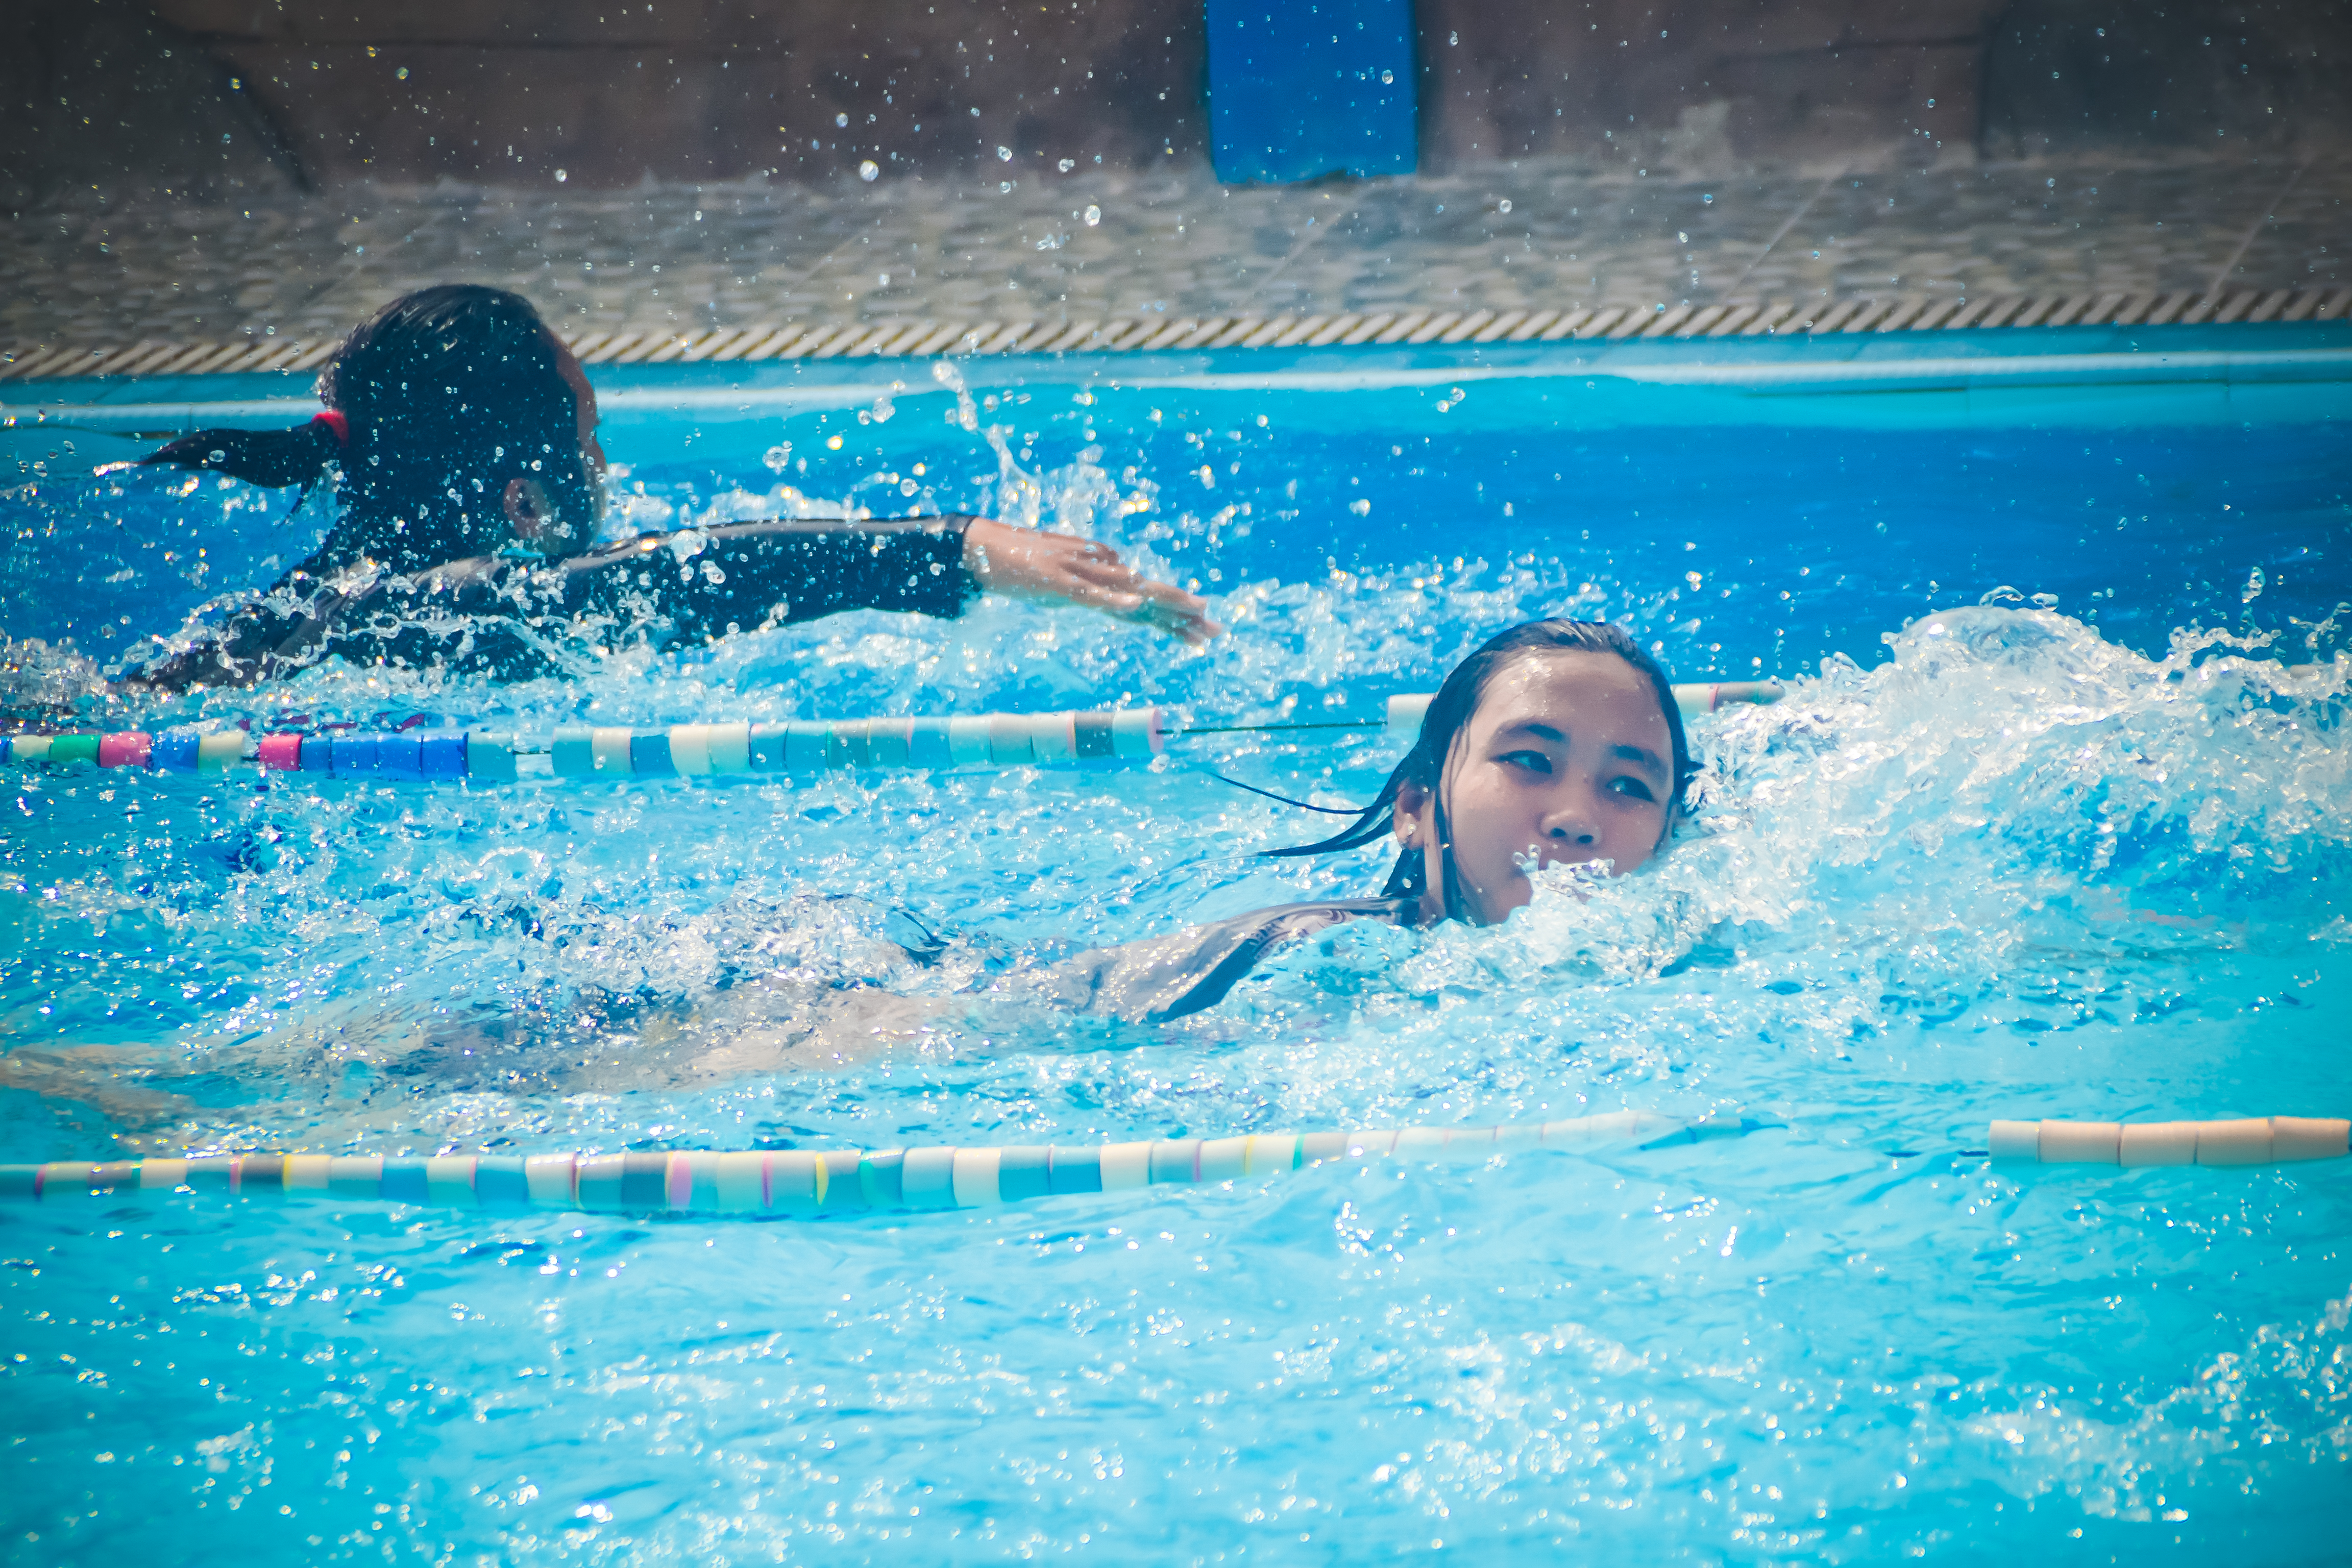
girl, street, photography, water, leisure, blue, swimming, swimming pool, fun, swimmer, water sport, water park, freestyle swimming, recreation, vacation, wave, leisure centre, sports